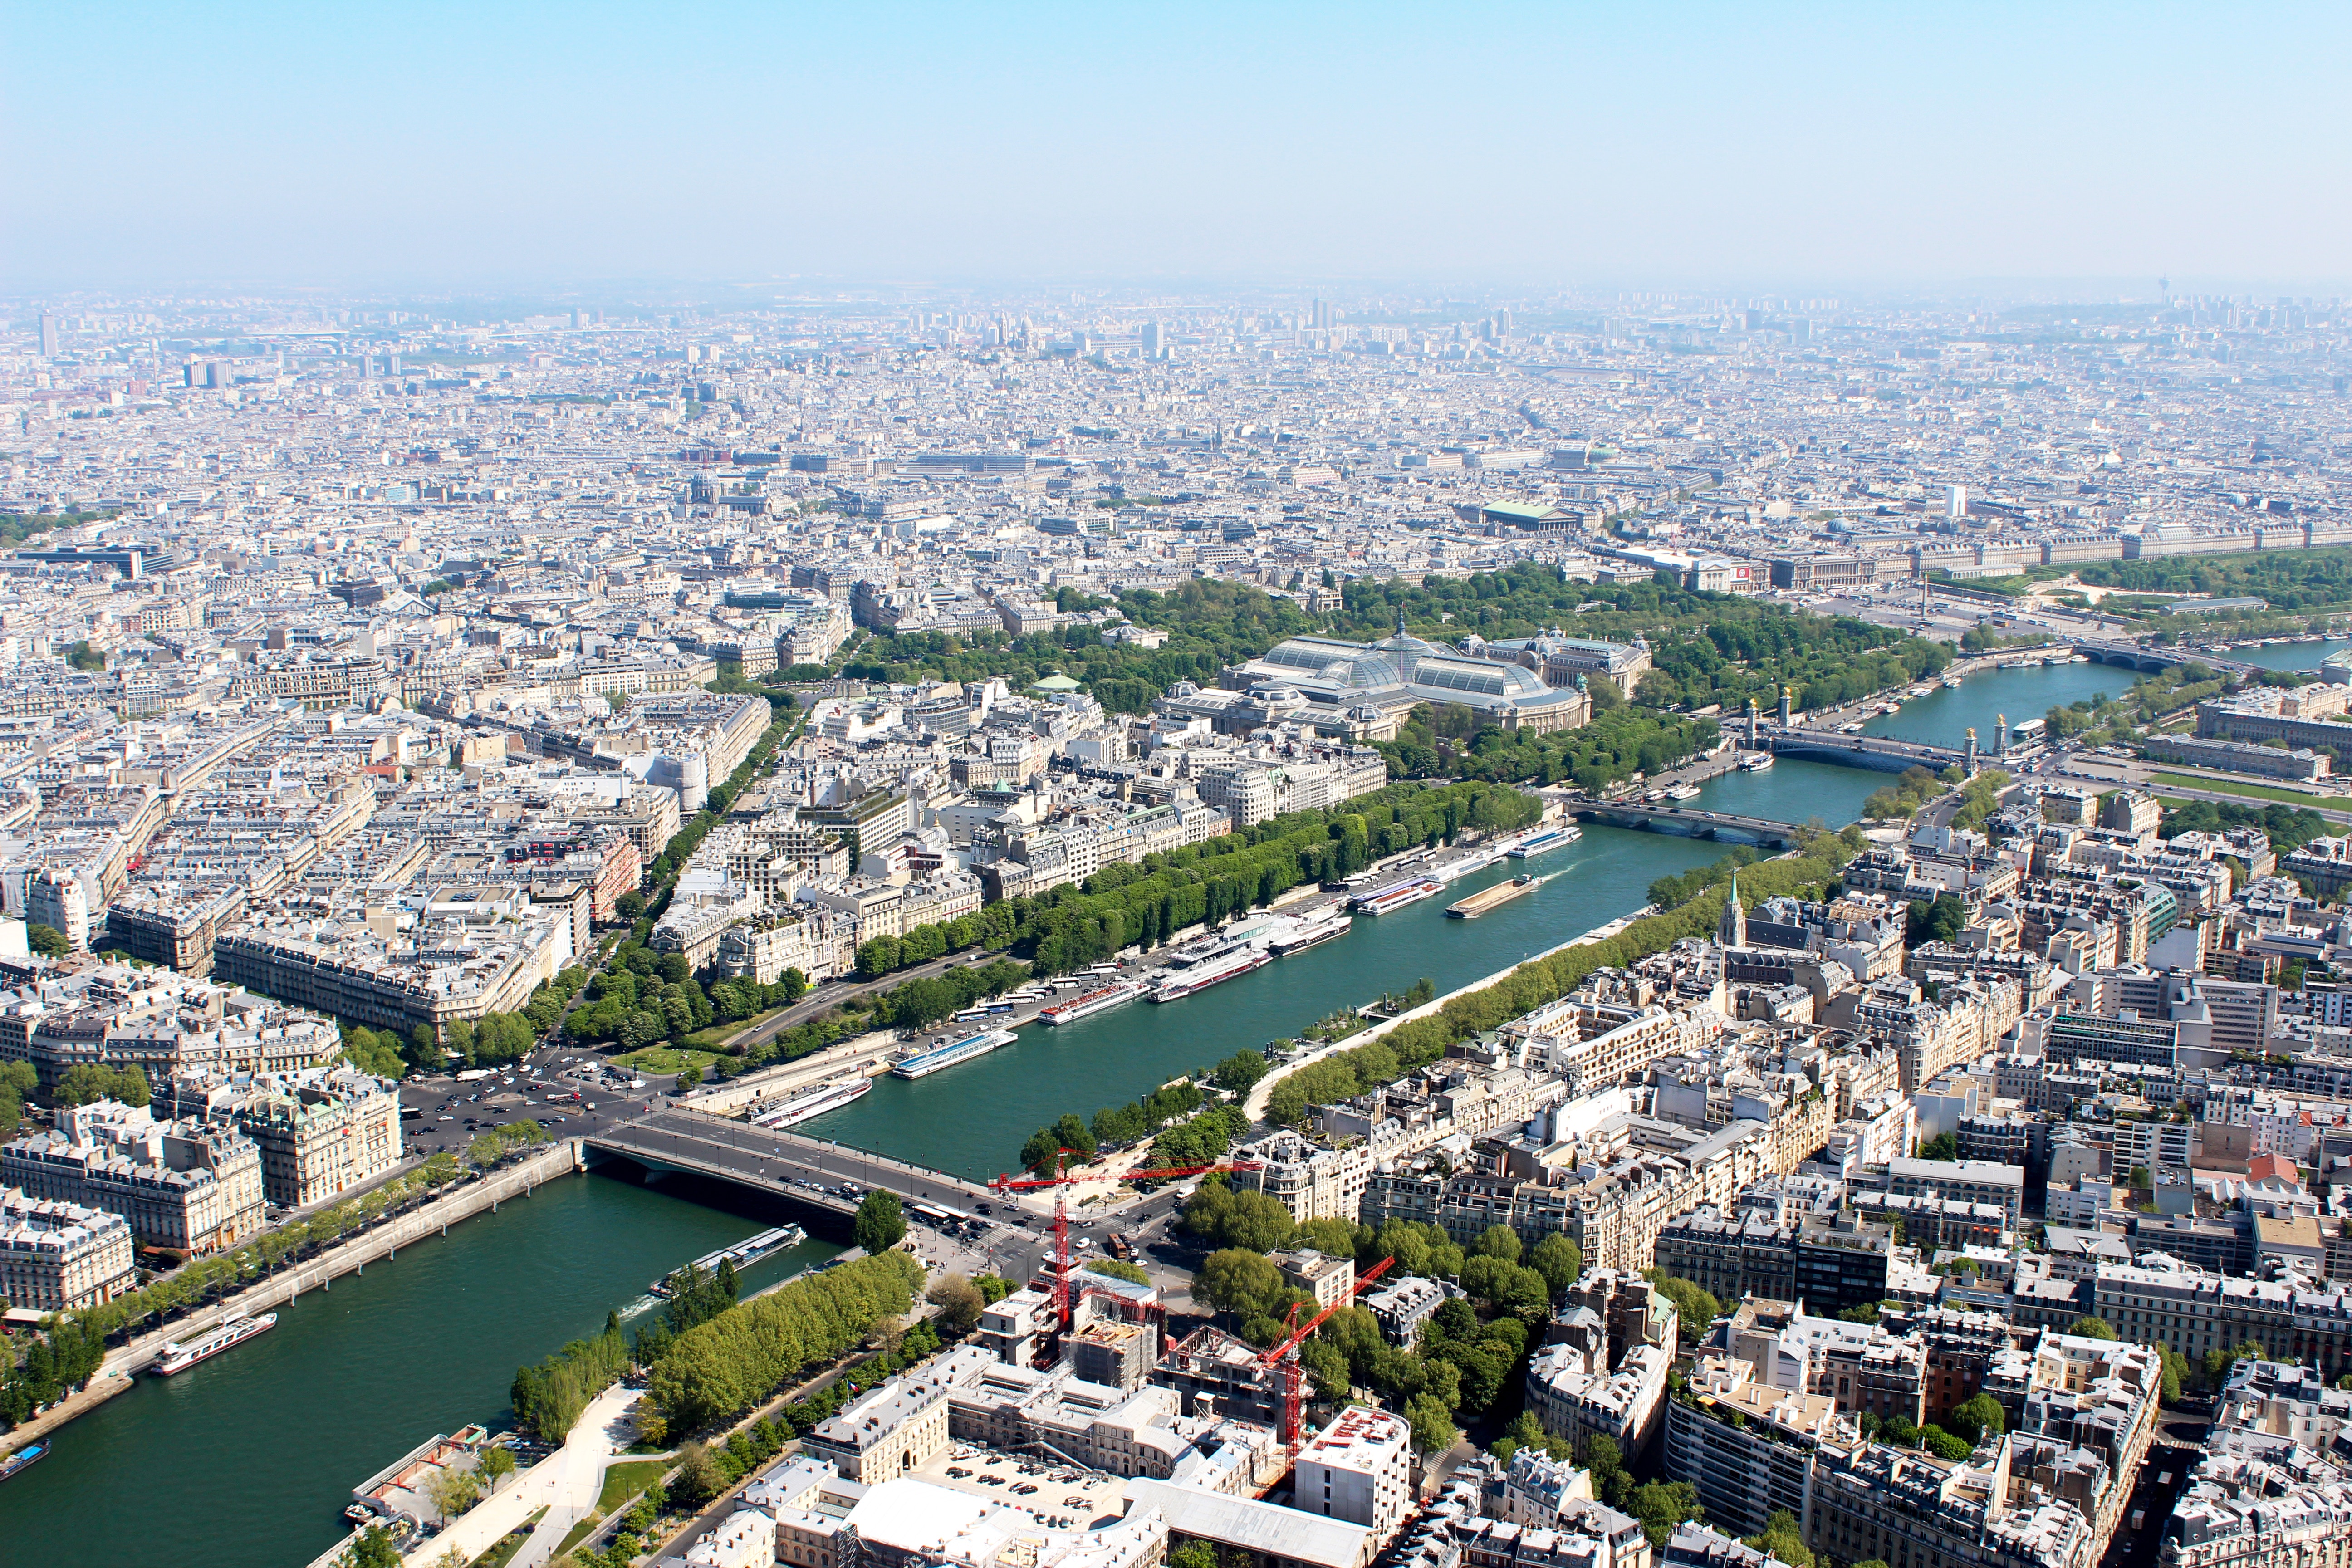
bridge, skyline, photography, town, city, skyscraper, river, cityscape, panorama, downtown, suburb, tower block, neighbourhood, bird's eye view, aerial photography, urban area, residential area, human settlement